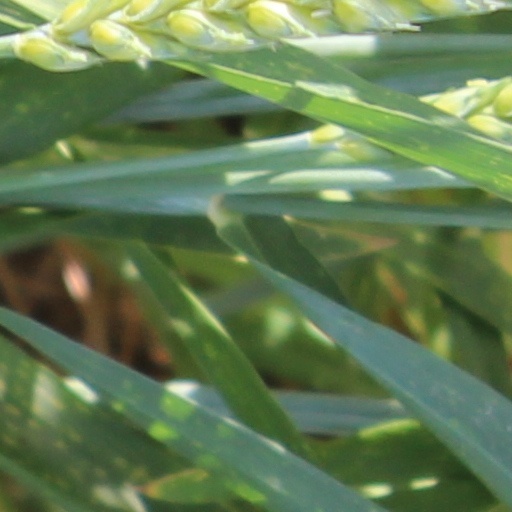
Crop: wheat